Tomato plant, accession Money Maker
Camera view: vertical (180 deg); turntable rotation: 0 degrees
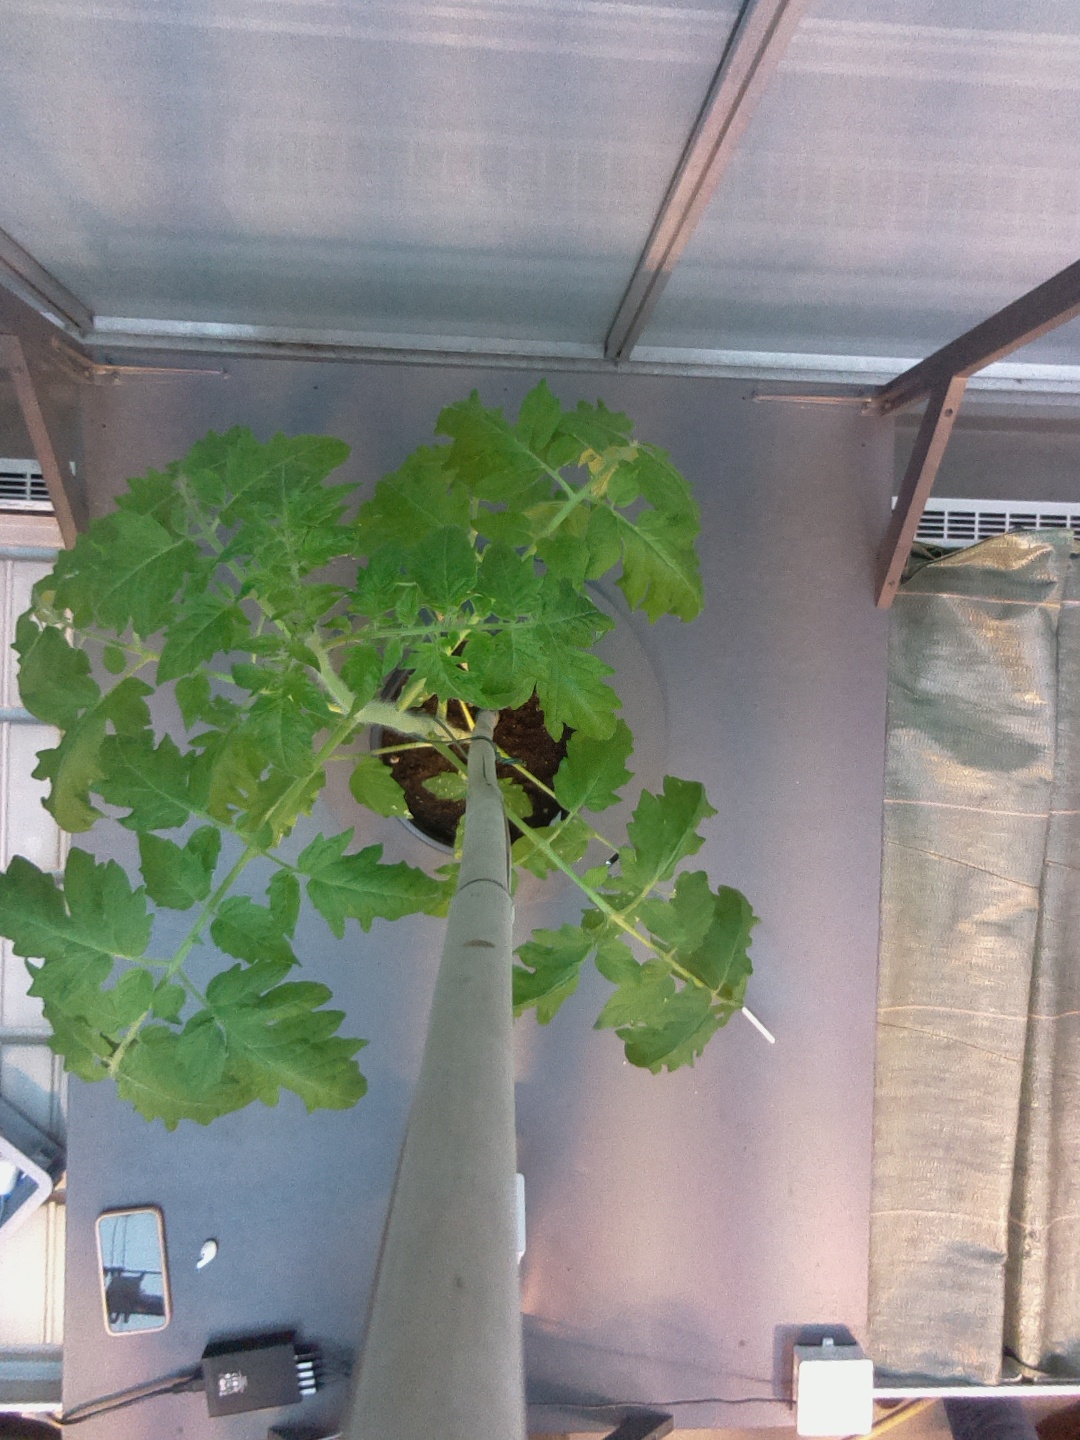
BBCH growth stage 54: 4 inflorescences visible